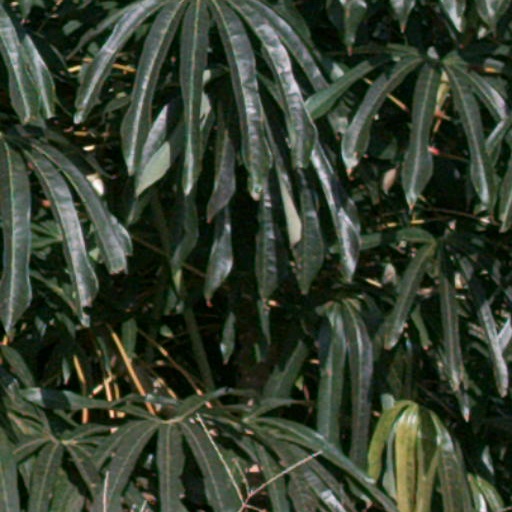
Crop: cassava